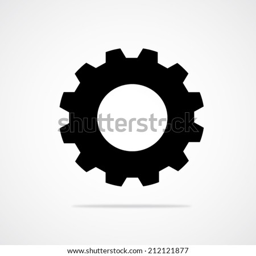
black gear or cog vector icon with shadow on a white background .